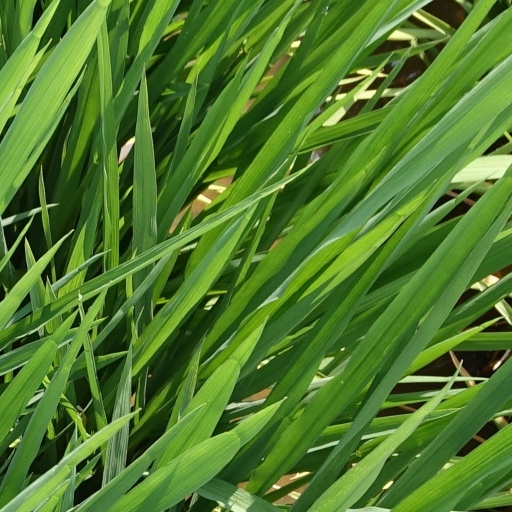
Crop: rice